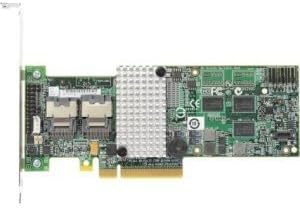
IBM ServeRAID M5014 SAS RAID Controller - BY5987
Category: Computers
<p>ServeRAID M5014 SAS/SATA Controllers offer a cost-effective enterprise-grade RAID solution for internal HDDs and integrate emerging SAS technology into an organization's storage infrastructure. At 6 Gbps, the M5014 offer improved performance over their predecessors.</p>
Features: <p>ServeRAID M5014 SAS/SATA Controllers offer a cost-effective enterprise-grade RAID solution for internal HDDs and integrate emerging SAS technology into an organization's storage infrastructure. At